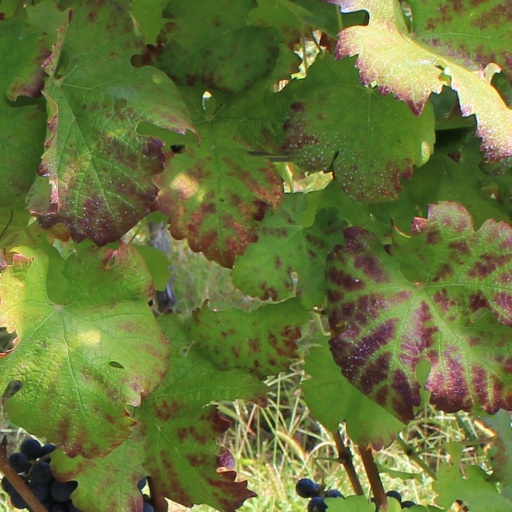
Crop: grape